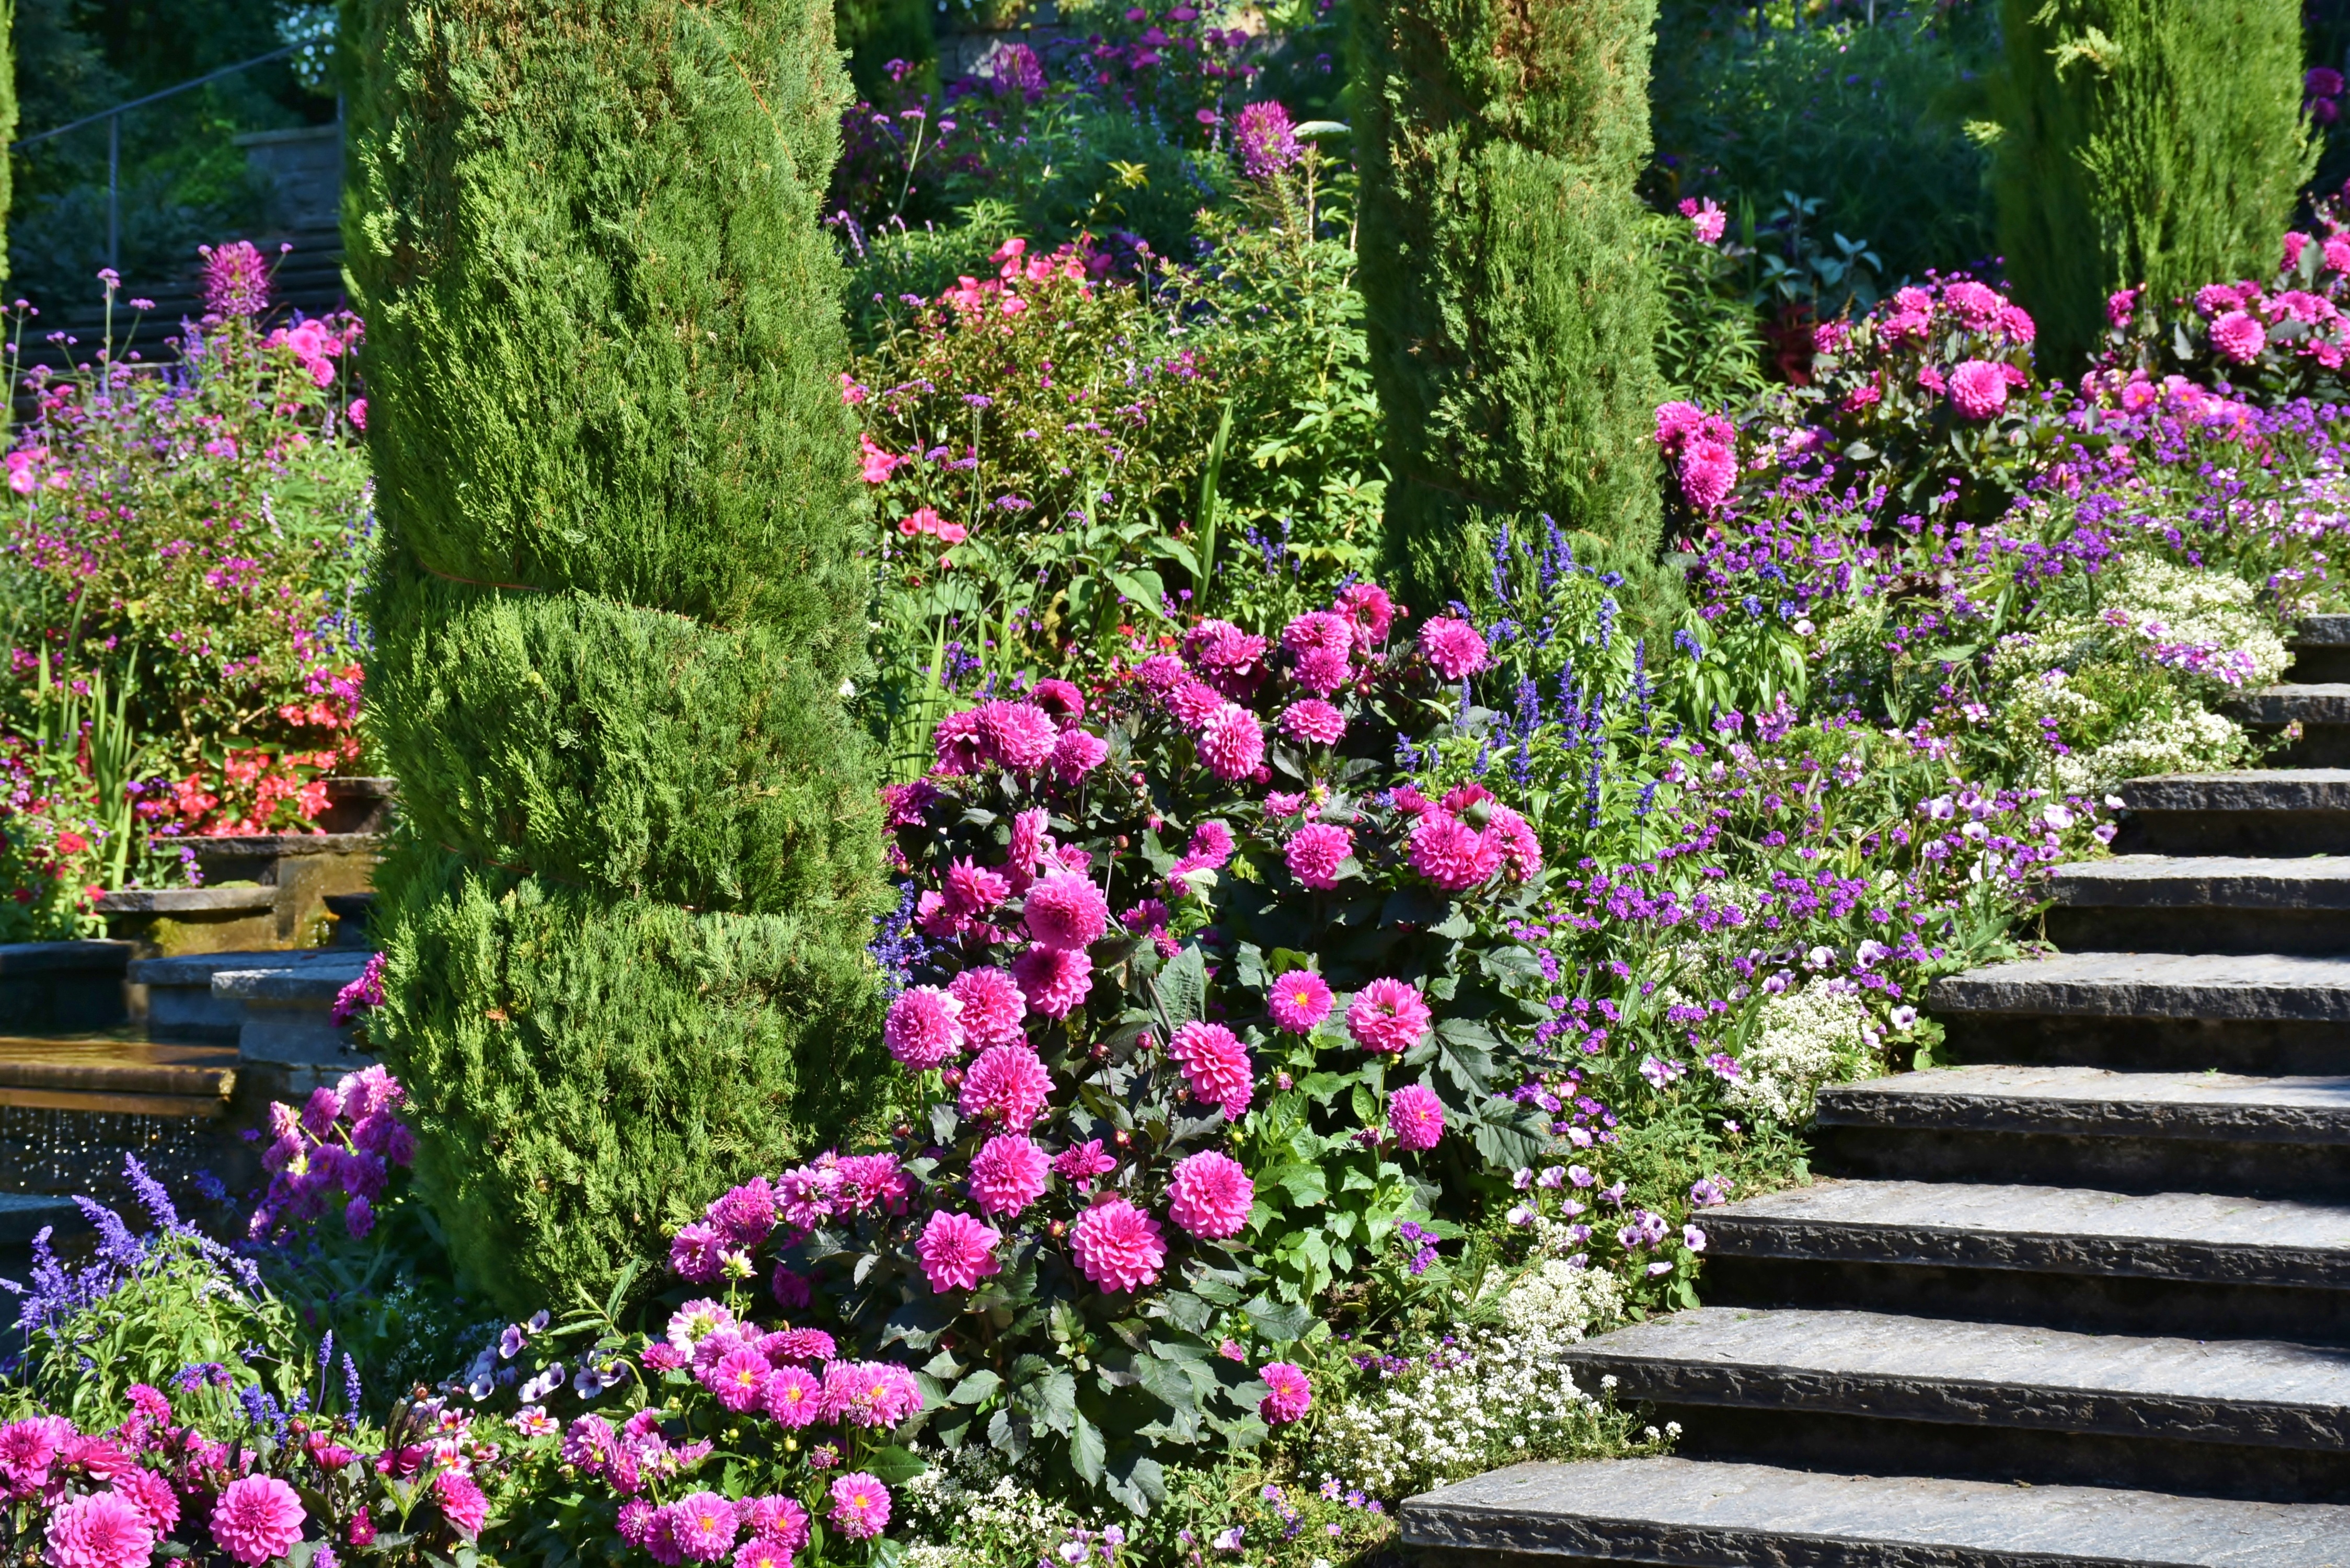
water, plant, lawn, flower, purple, lake, view, panorama, summer, park, backyard, island, botany, garden, tourism, pink, flora, flowers, places of interest, landscaping, stairs, shrub, botanical garden, yard, dahlias, floristry, water feature, mainau, planted, lake constance, flowering plant, annual plant, land plant